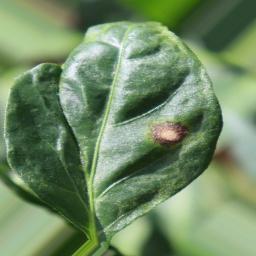
Label: cercospora